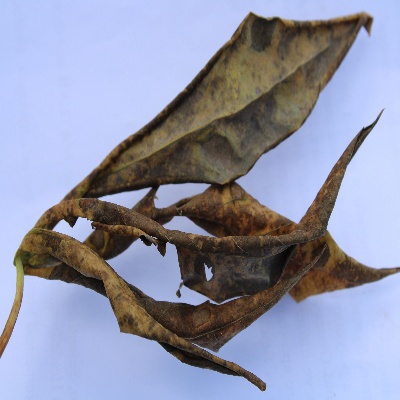
Crop: Cassava
Condition: bacterial blight